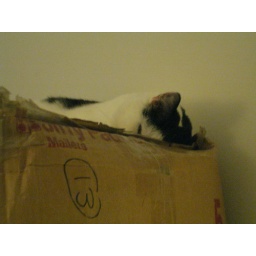
Prince of Space atop the boxes in my home office (being coy)